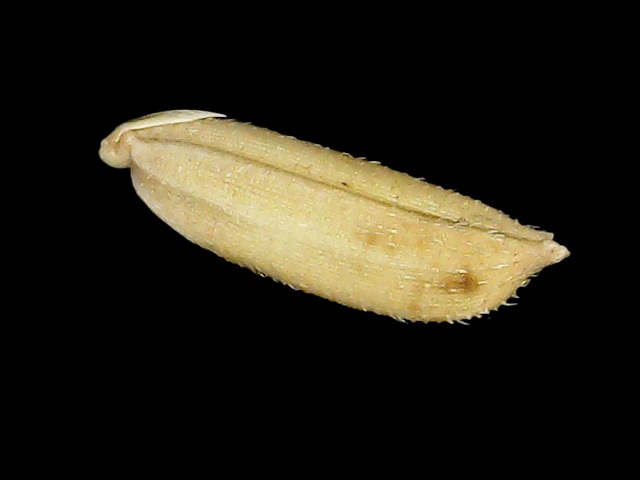
Rice variety: Bd30